Donald's Dilemma

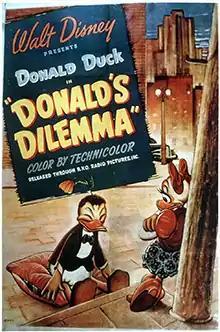
Theatrical release poster

Donald's Dilemma is a Walt Disney Studios animated cartoon directed by Jack King and starring Donald and Daisy Duck. It was originally released on July 11, 1947 in the United States. The title of this short is a misnomer, as it is Daisy, rather than Donald, who confronts the story's central dilemma. The "Donald Duck song," also known as "No One But Donald Duck," which became Donald Duck's official theme song, made its debut in this cartoon.